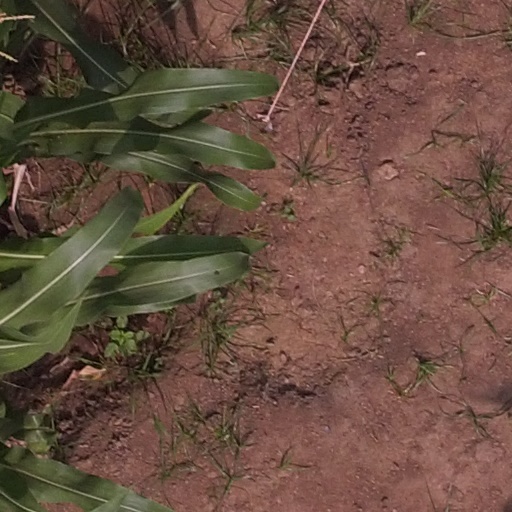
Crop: maize; corn